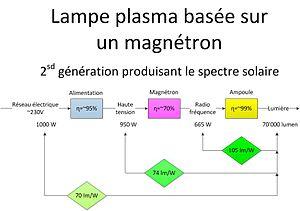
Rendement énergétique des élément constituant une lampe plasma de deuxième génération
La lampe plasma fonctionne par excitation radiofréquence de différents éléments du tableau périodique.